Mirage 25

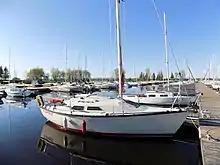
Mirage 25

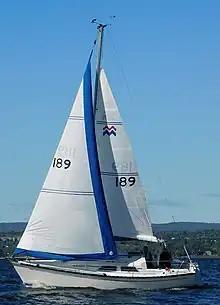
Mirage 25 with reefed mainsail

The Mirage 25 is a small recreational keelboat, built predominantly of fiberglass, with wood trim. It has a transom-hung rudder and a fixed fin keel. It has masthead sloop rig, a length overall of , a waterline length of , displaces and carries of ballast.